F.E.A.R. (video game)

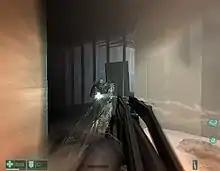
Point Man uses reflex time in the PC version of the game. Note the visual distortions representing the bullet trails.

A prominent gameplay element in "F.E.A.R." is "reflex time"; an ability which slows down the game world while still allowing the player to aim and react at normal speeds. This effect is used to simulate the player character's superhuman reflexes, and is represented by stylized visual effects, such as bullets in flight that cause air distortion or interact with the game's particle system. The duration which reflex time lasts is limited, determined by a meter which slowly fills up automatically when the ability is not being used. The player can permanently increase the size of the reflex meter by picking up reflex boosters. Other pickups available during the game include medkits (of which the player can store ten), protective armor (reduces the amount of damage the player takes during combat), and health boosters (permanently increase the player's health meter).